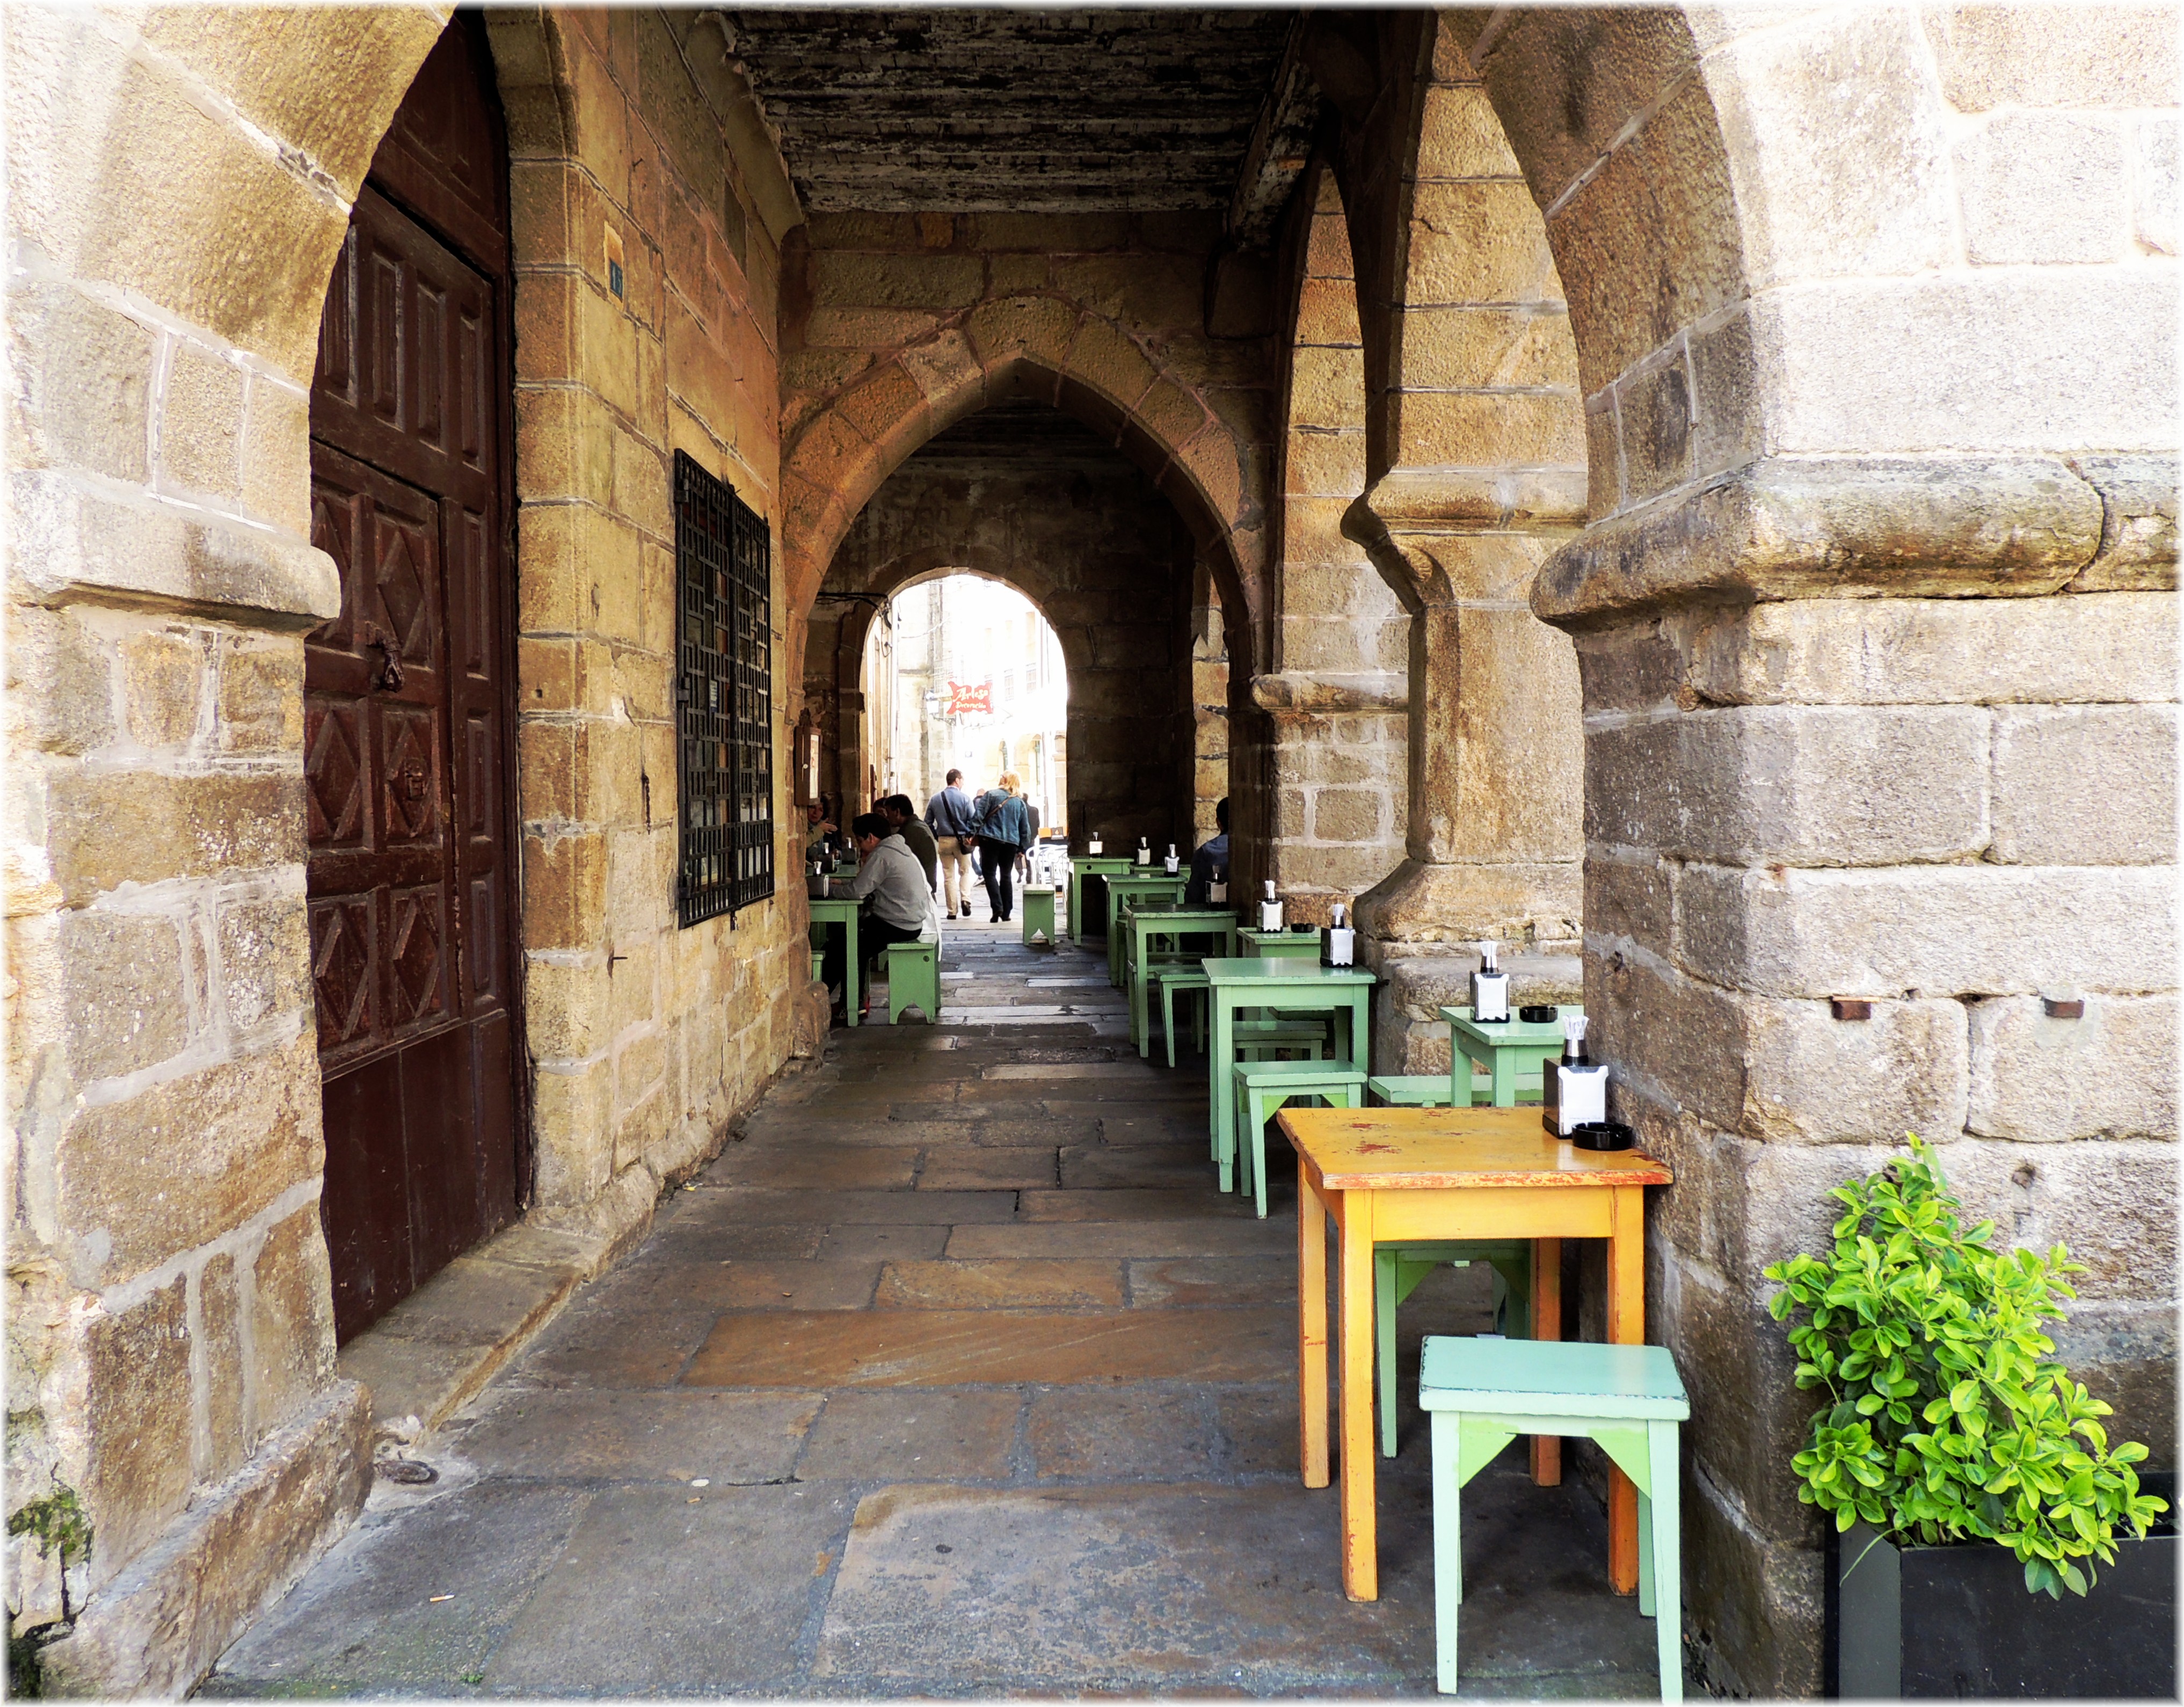
architecture, building, stone, europe, arch, chapel, place of worship, spain, espagne, courtyard, pueblo, temple, monastery, europa, galicia, piedra, espanha, arcade, estate, pedra, espana, noia, galiza, galice, pobo, provinciacoru a, ancient history